Arthur and the Invisibles (video game)

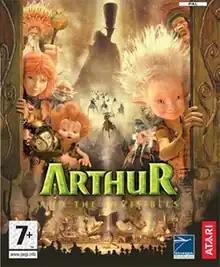
PAL region cover art.

Arthur and the Invisibles is three video games based on the 2006 French film "Arthur and the Minimoys" by Luc Besson. It retained the original name of the movie in Europe. The game involves Arthur and his two friends, Selenia and Bétamèche, on their mission to save the Minimoys' world from destruction. The game incorporates Besson's Minimoy universe and its inhabitants.